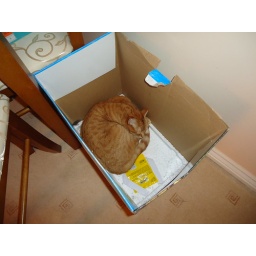
Favourite box - the box the fish tank came in